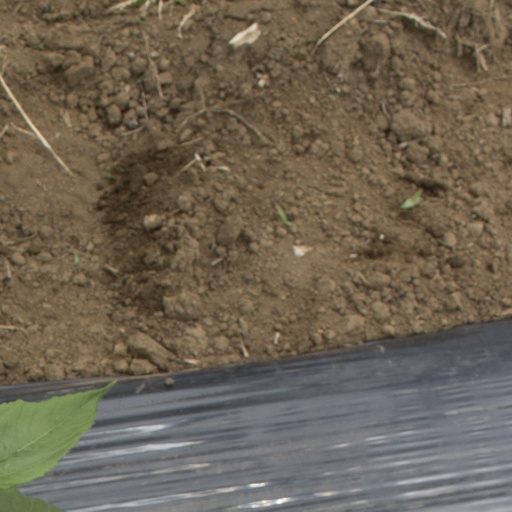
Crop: Jerusalem artichoke